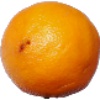
Label: lemon_meyer